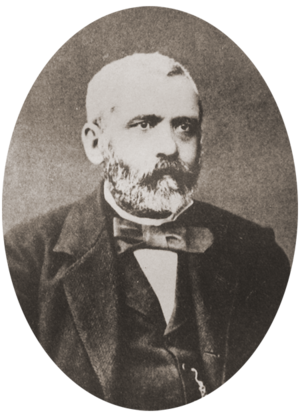
Dragan Kiriakov Tsankov est un journaliste et un homme politique bulgare. Il est premier ministre de Bulgarie à deux reprises d'avril à décembre 1880 puis de septembre 1883 à juillet 1884.